Julien Bryan

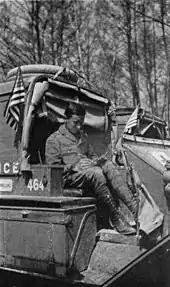
Julien Bryan in 1917 in France writing ""

Bryan was the son of an elder in the Presbyterian Church with a long missionary tradition. At seventeen after graduating from high school, he volunteered to serve in the American Field Service for the French Army in World War I, driving an ambulance in Verdun and the Argonne, and wrote a book "" about this experience illustrated by his photographs.